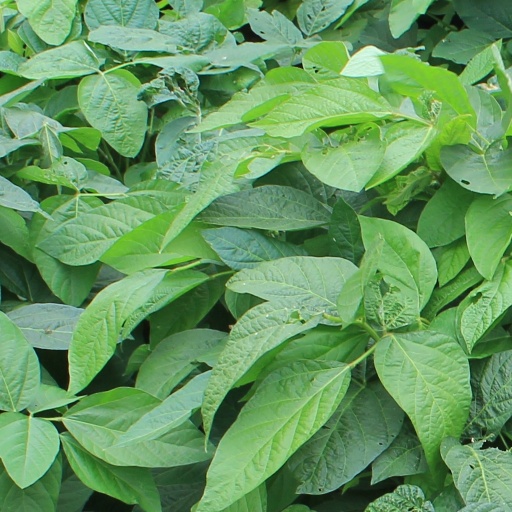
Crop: soybean